Chuck Baldwin

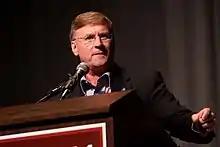
Baldwin speaking at an event in Reno, Nevada.

Baldwin's vice presidential run, and Peroutka's withdrawal from the national Constitution Party, led to active 2006 speculation that Baldwin would seek the presidential nomination in 2008. Baldwin responded in October that "I have learned to never say never, but I have no desire to run. [It] would require several 'miraculous' signs of reassurance that, frankly, I cannot see happening. However, I am always open to God's will." He repeated this stance through March 2008.